Southern Columbia Area High School

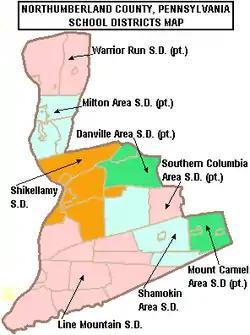
Map of Northumberland County, Pennsylvania Public School Districts

Southern Columbia Area High School is a small, rural public high school located in Catawissa, Pennsylvania. It is the sole high school operated by Southern Columbia Area School District. In 2013, Southern Columbia Area High School reported an enrollment of 437 pupils in grades 9th through 12th. The school employed 33 teachers.